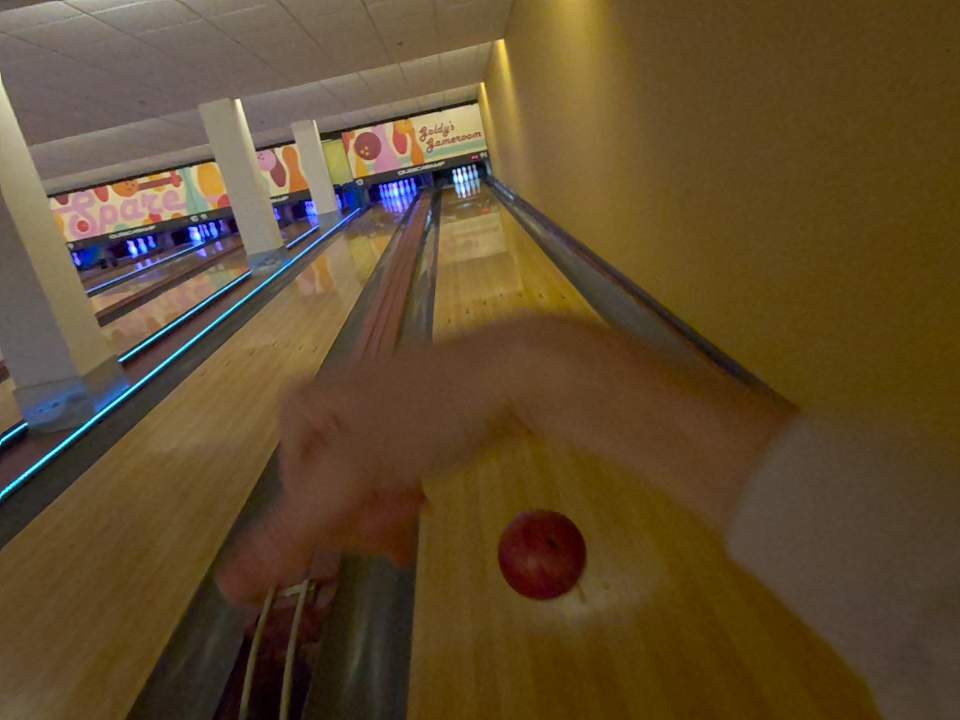
Object: bowling_ball